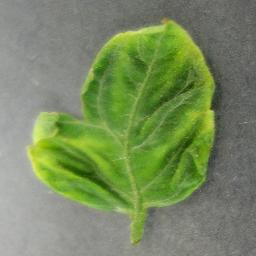
Label: Tomato___Tomato_Yellow_Leaf_Curl_Virus